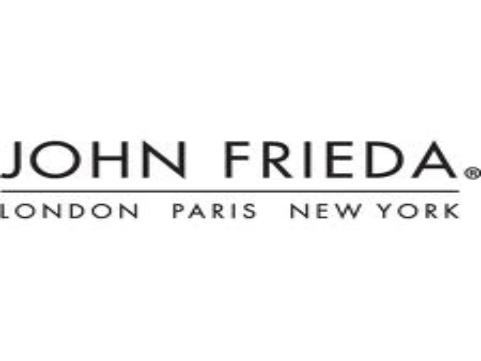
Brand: John Frieda
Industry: Necessities